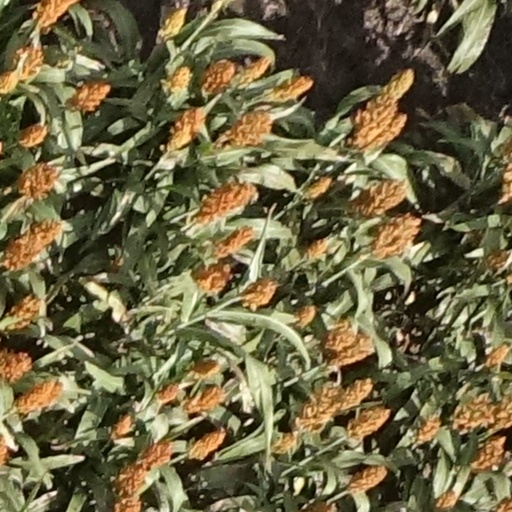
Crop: sorghum